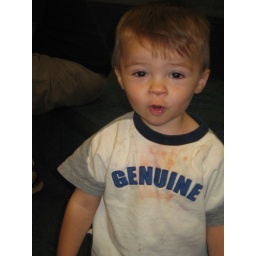
he found a cow puppet and was mooing at everyone in the library as loud as he could